Mary Anning

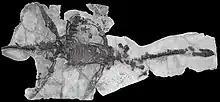
Mary Anning's plesiosaur: specimen NHMUK PV OR 22656 of "Plesiosaurus dolichodeirus"

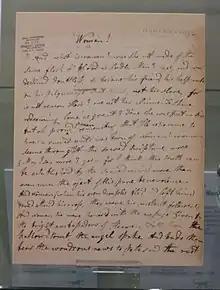
Page from Mary Anning's notebook (facsimile), on display in Dorset County Museum, March 2018.

In 1826, aged 27, Anning managed to save enough money to purchase a house with a glass store-front window for her shop, "Anning's Fossil Depot". The business had become important enough that the move was covered in the local paper, which noted that the shop had a fine ichthyosaur skeleton on display. Many geologists and fossil collectors from Europe and America visited her at Lyme, including the geologist George William Featherstonhaugh, who called Anning a "very clever funny Creature." He purchased fossils from Anning for the newly opened New York Lyceum of Natural History in 1827. King Frederick Augustus II of Saxony visited her shop in 1844 and purchased an ichthyosaur skeleton for his extensive natural history collection. The king's physician and aide, Carl Gustav Carus, wrote in his journal: